Arthur Capper

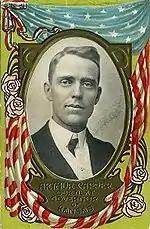
Postcard for 1912 campaign for governor

Having served two full terms as governor, Capper was not permitted to run for a third term by the Kansas State Constitution. Instead, in 1918 he ran for election to the United States Senate and won. Capper became a long-serving senator, representing Kansas for five 6-year terms. He was in the Senate from 1919 to 1949 and was prominent among Republicans who supported the relief efforts and other policies of Franklin Delano Roosevelt's administration. He did not seek reelection in 1948.